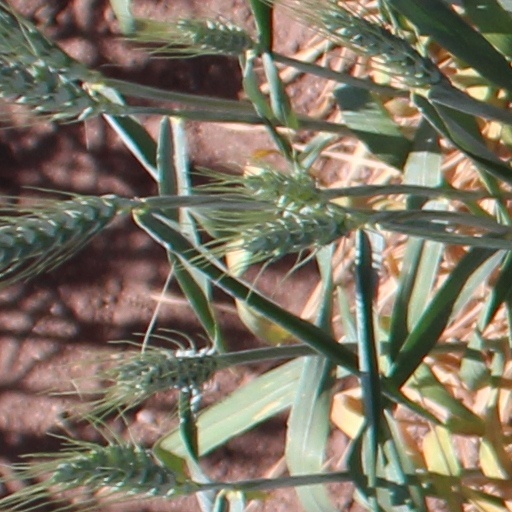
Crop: wheat